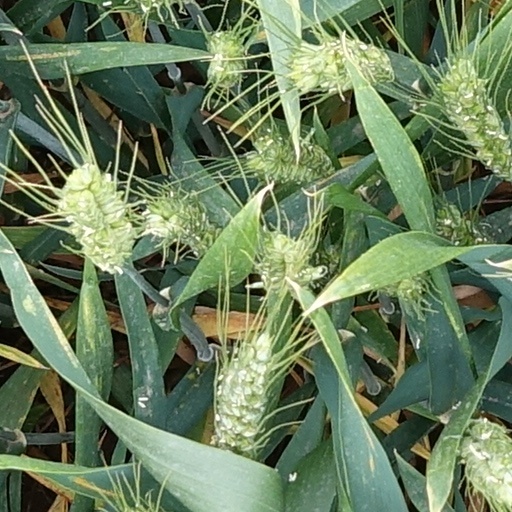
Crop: wheat